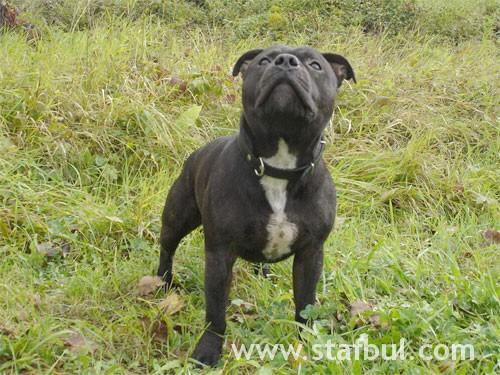
Staffordshire_bullterrier